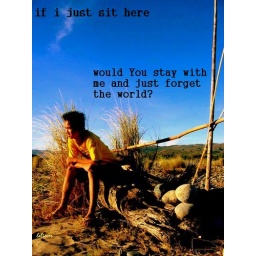
My brother sitting by the river. The sky was amazing!